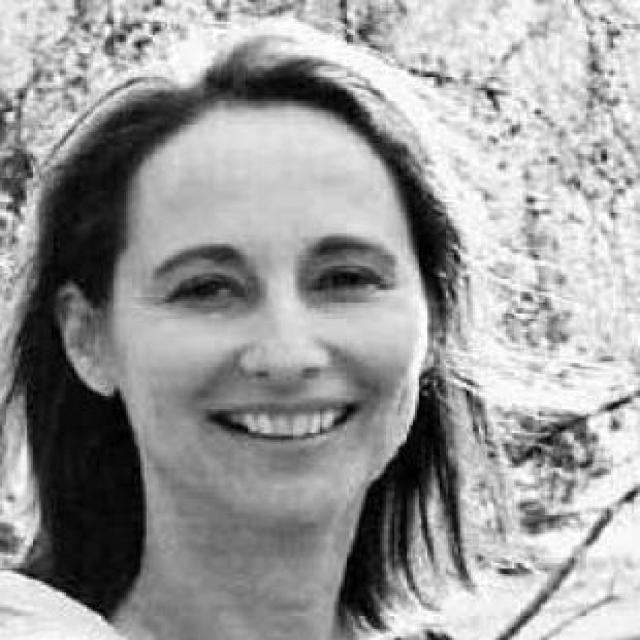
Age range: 21-44